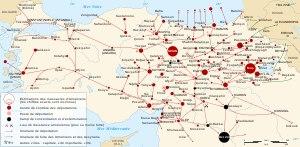
Ce qui suit est une chronologie de l'histoire de l'Arménie.
Le déclin et chute de l'Empire ottoman désignent les évènements qui, du XVIIᵉ siècle au début du XXᵉ siècle, ont mené à la perte de territoires puis à la désintégration de l'Empire ottoman.
L'histoire de l'Arménie se déploie sur plusieurs millénaires, depuis la Préhistoire. Les Arméniens, après s'y être fixés, développèrent une civilisation originale bien que située au carrefour de grands empires – perse, séleucide, parthe, romain, sassanide, byzantin, arabe, turc seldjoukide, mongol, turc ottoman, séfévide, russe – qui vont se disputer son territoire. Face aux invasions, les Arméniens ont toujours fait preuve dans leur histoire d'une volonté farouche de conserver leur identité nationale. Les Arméniens ont puisé dans une version nationale du christianisme enracinée dans leur langue la force de surmonter les pires épreuves, surtout au début du XXᵉ siècle avec le génocide arménien. La culture arménienne se perpétue en République d'Arménie mais aussi un peu partout dans le monde dans la diaspora arménienne.
Le génocide arménien, ou plus précisément le génocide des Arméniens, est un génocide perpétré d'avril 1915 à juillet 1916, voire 1923, au cours duquel les deux tiers des Arméniens qui vivent alors sur le territoire actuel de la Turquie périssent du fait de déportations, famines et massacres de grande ampleur. Il est planifié et exécuté par le parti au pouvoir à l'époque, le Comité Union et Progrès, plus connu sous le nom de « Jeunes-Turcs », composé en particulier du triumvirat d'officiers Talaat Pacha, Enver Pacha et Djemal Pacha, qui dirige l'Empire ottoman alors engagé dans la Première Guerre mondiale aux côtés des Empires centraux. Il coûte la vie à environ un million deux cent mille Arméniens d'Anatolie et d'Arménie occidentale.
Le Pont est une région historique actuellement située dans le territoire de la Turquie et, selon les limites que lui accordent certains, de la Géorgie. Sa ville principale est, historiquement Trabzon, aussi connue sous le nom de Trébizonde ou de Trapézonte, mais Samsun en est aujourd'hui la plus peuplée avec plus de 700 000 habitants. Ce territoire fut colonisé par les Grecs venus d'Ionie dès l'époque archaïque et demeura ainsi un foyer isolé de la culture hellénique sous une forme allogène jusque bien après la conquête turque du milieu du XVᵉ siècle. La région fut le centre de deux puissants États au cours de l'histoire : le Royaume du Pont et l'Empire de Trébizonde. Malgré un intense processus de turquisation depuis l'instauration de la république en Turquie par Mustafa Kemal Atatürk, cette région peut encore être considérée aujourd'hui comme le territoire au particularisme le plus marqué du pays, après le Kurdistan.
Les estimations du nombre d'Arméniens morts entre 1914 et 1923 durant le génocide arménien sont sujets à controverse. Les estimations pour la période allant de 1915 à 1917 ou 1918 varient entre 800 000 morts — nombre avancé par les statistiques ottomanes officielles — et 1,2 million de morts, chiffre le plus souvent retenu par les historiens occidentaux. D'autres auteurs et l'État arménien se basent sur les rapports des ambassadeurs allemands présents lors des événements, et estiment que le nombre de morts est d'1,5 million. Cet article étudie les différentes estimations des pertes arméniennes lors des massacres génocidaires commis dans les dernières années de l'Empire ottoman.